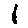
Label: 1